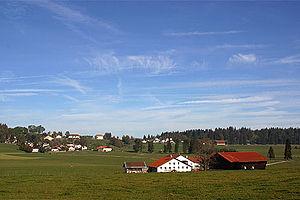
Le Bémont est une commune suisse du canton du Jura, située dans le district des Franches-Montagnes.